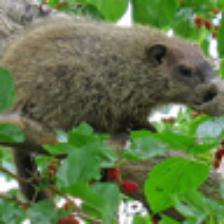
Label: NonHuman